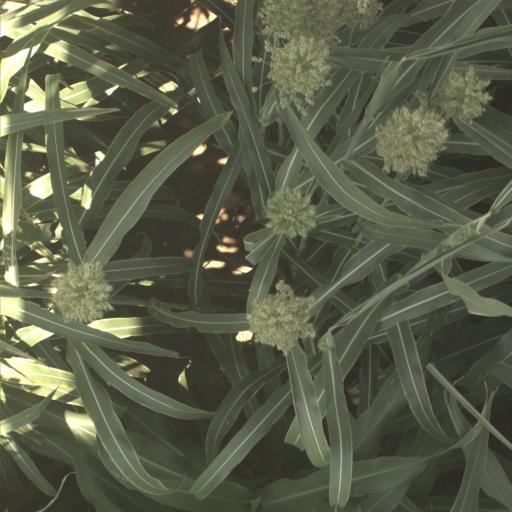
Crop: sorghum